Water slide

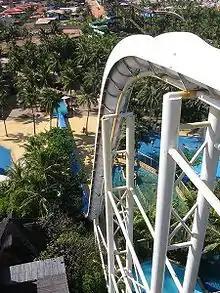
A speed slide at Beach Park in Brazil

Similar to a funnel, a "half-pipe" features a slide in which riders oscillate back and forth. However, this style of ride doesn't feature any enclosed sections. On a Waterfun Product Sidewinder or Sidewinder Mini, riders oscillate several times before coming to a rest at the base of the slide. Riders then need to walk off the slide returning their tube to the next riders.